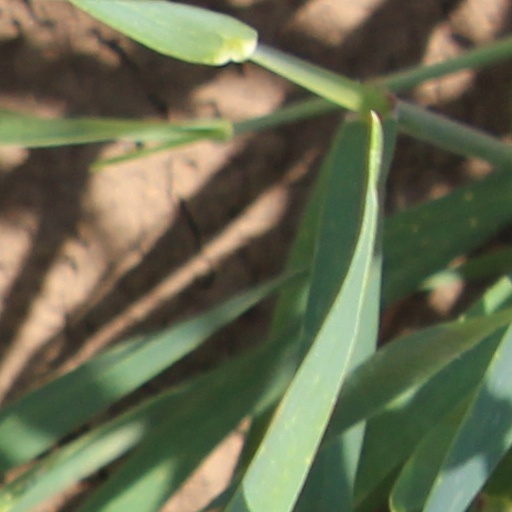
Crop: wheat